Shannon Birchard

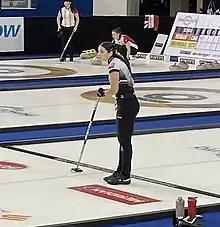
Birchard at the 2022 Players' Championship

Shannon Birchard (born May 11, 1994) is a Canadian curler from Winnipeg, Manitoba. She currently plays second on Team Kerri Einarson from Gimli, Manitoba. The Einarson team are four-time Scotties Tournament of Hearts champions, winning the title in , , and . Birchard also won the 2018 Scotties Tournament of Hearts with Jennifer Jones when she filled for Kaitlyn Lawes who was competing at the PyeongChang Olympics. She would win a world championship as the alternate member of the Jones team that same year when they won the event in North Bay in 2018. She has also won four Grand Slam of Curling events with the Einarson rink.